Zoo

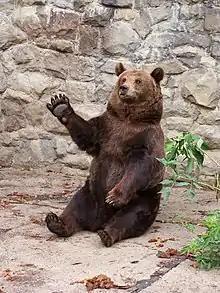
Bear in Silesian Zoological Garden in Chorzów, Poland

In German states leading roles came Berlin (1841), Frankfurt (1856), and Hamburg (1863). In 1907, the entrepreneur Carl Hagenbeck founded the Tierpark Hagenbeck in Eimsbüttel, now a quarter of Hamburg. His zoo was a radical departure from the layout of the zoo that had been established in 1828. It was the first zoo to use open enclosures surrounded by moats, rather than barred cages, to better approximate animals' natural environments. He also set up mixed-species exhibits and based the layout on the different organizing principle of geography, as opposed to taxonomy.